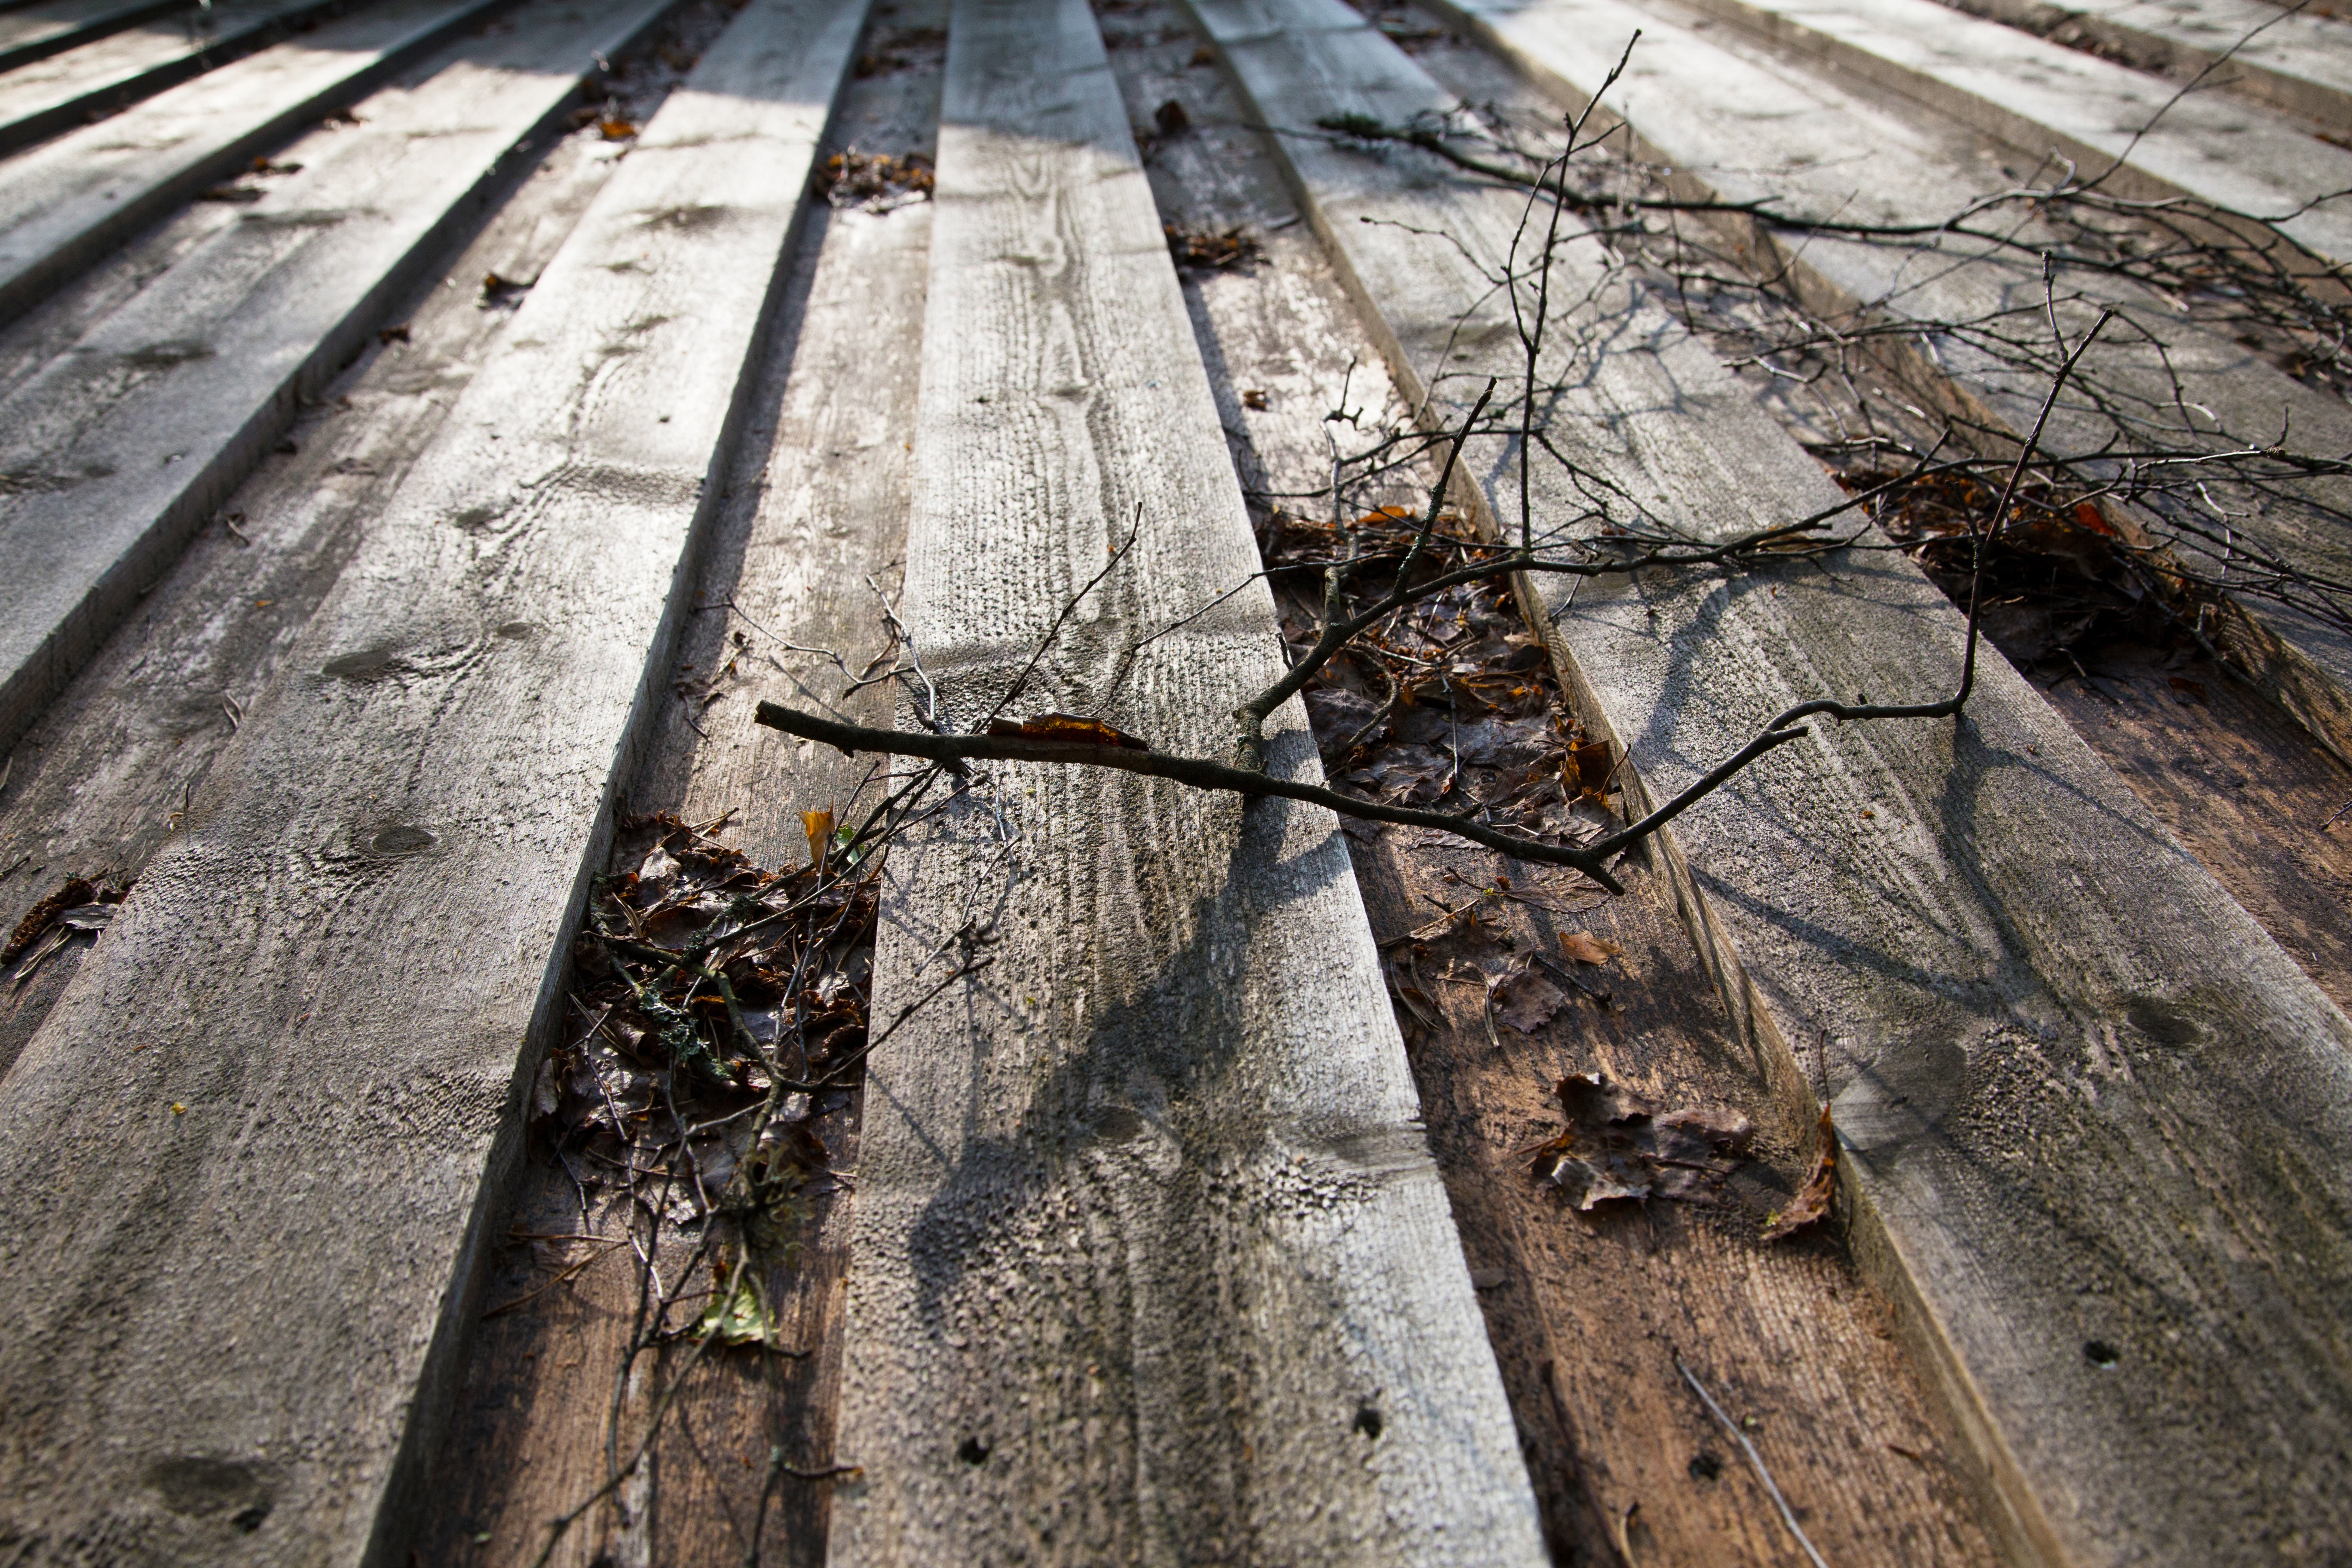
tree, rock, winter, wood, track, leaf, roof, wall, autumn, road surface, urban area, woody plant